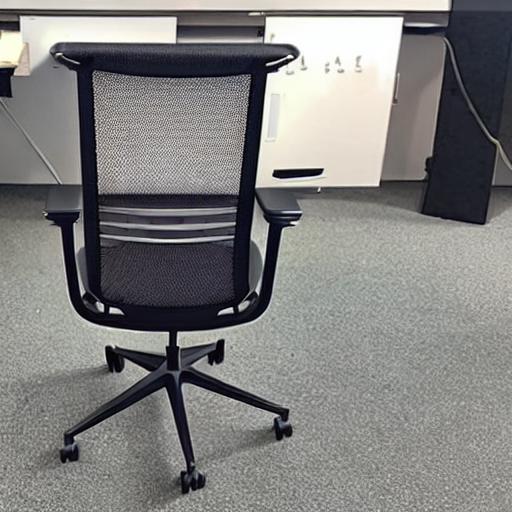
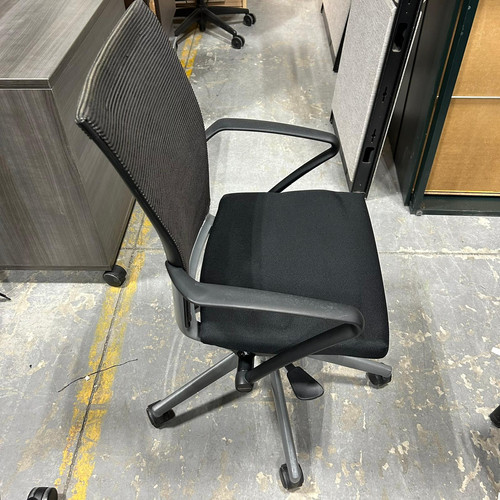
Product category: items_chair
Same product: no